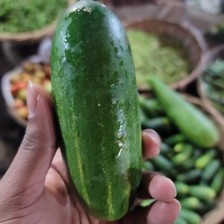
Label: cucumber